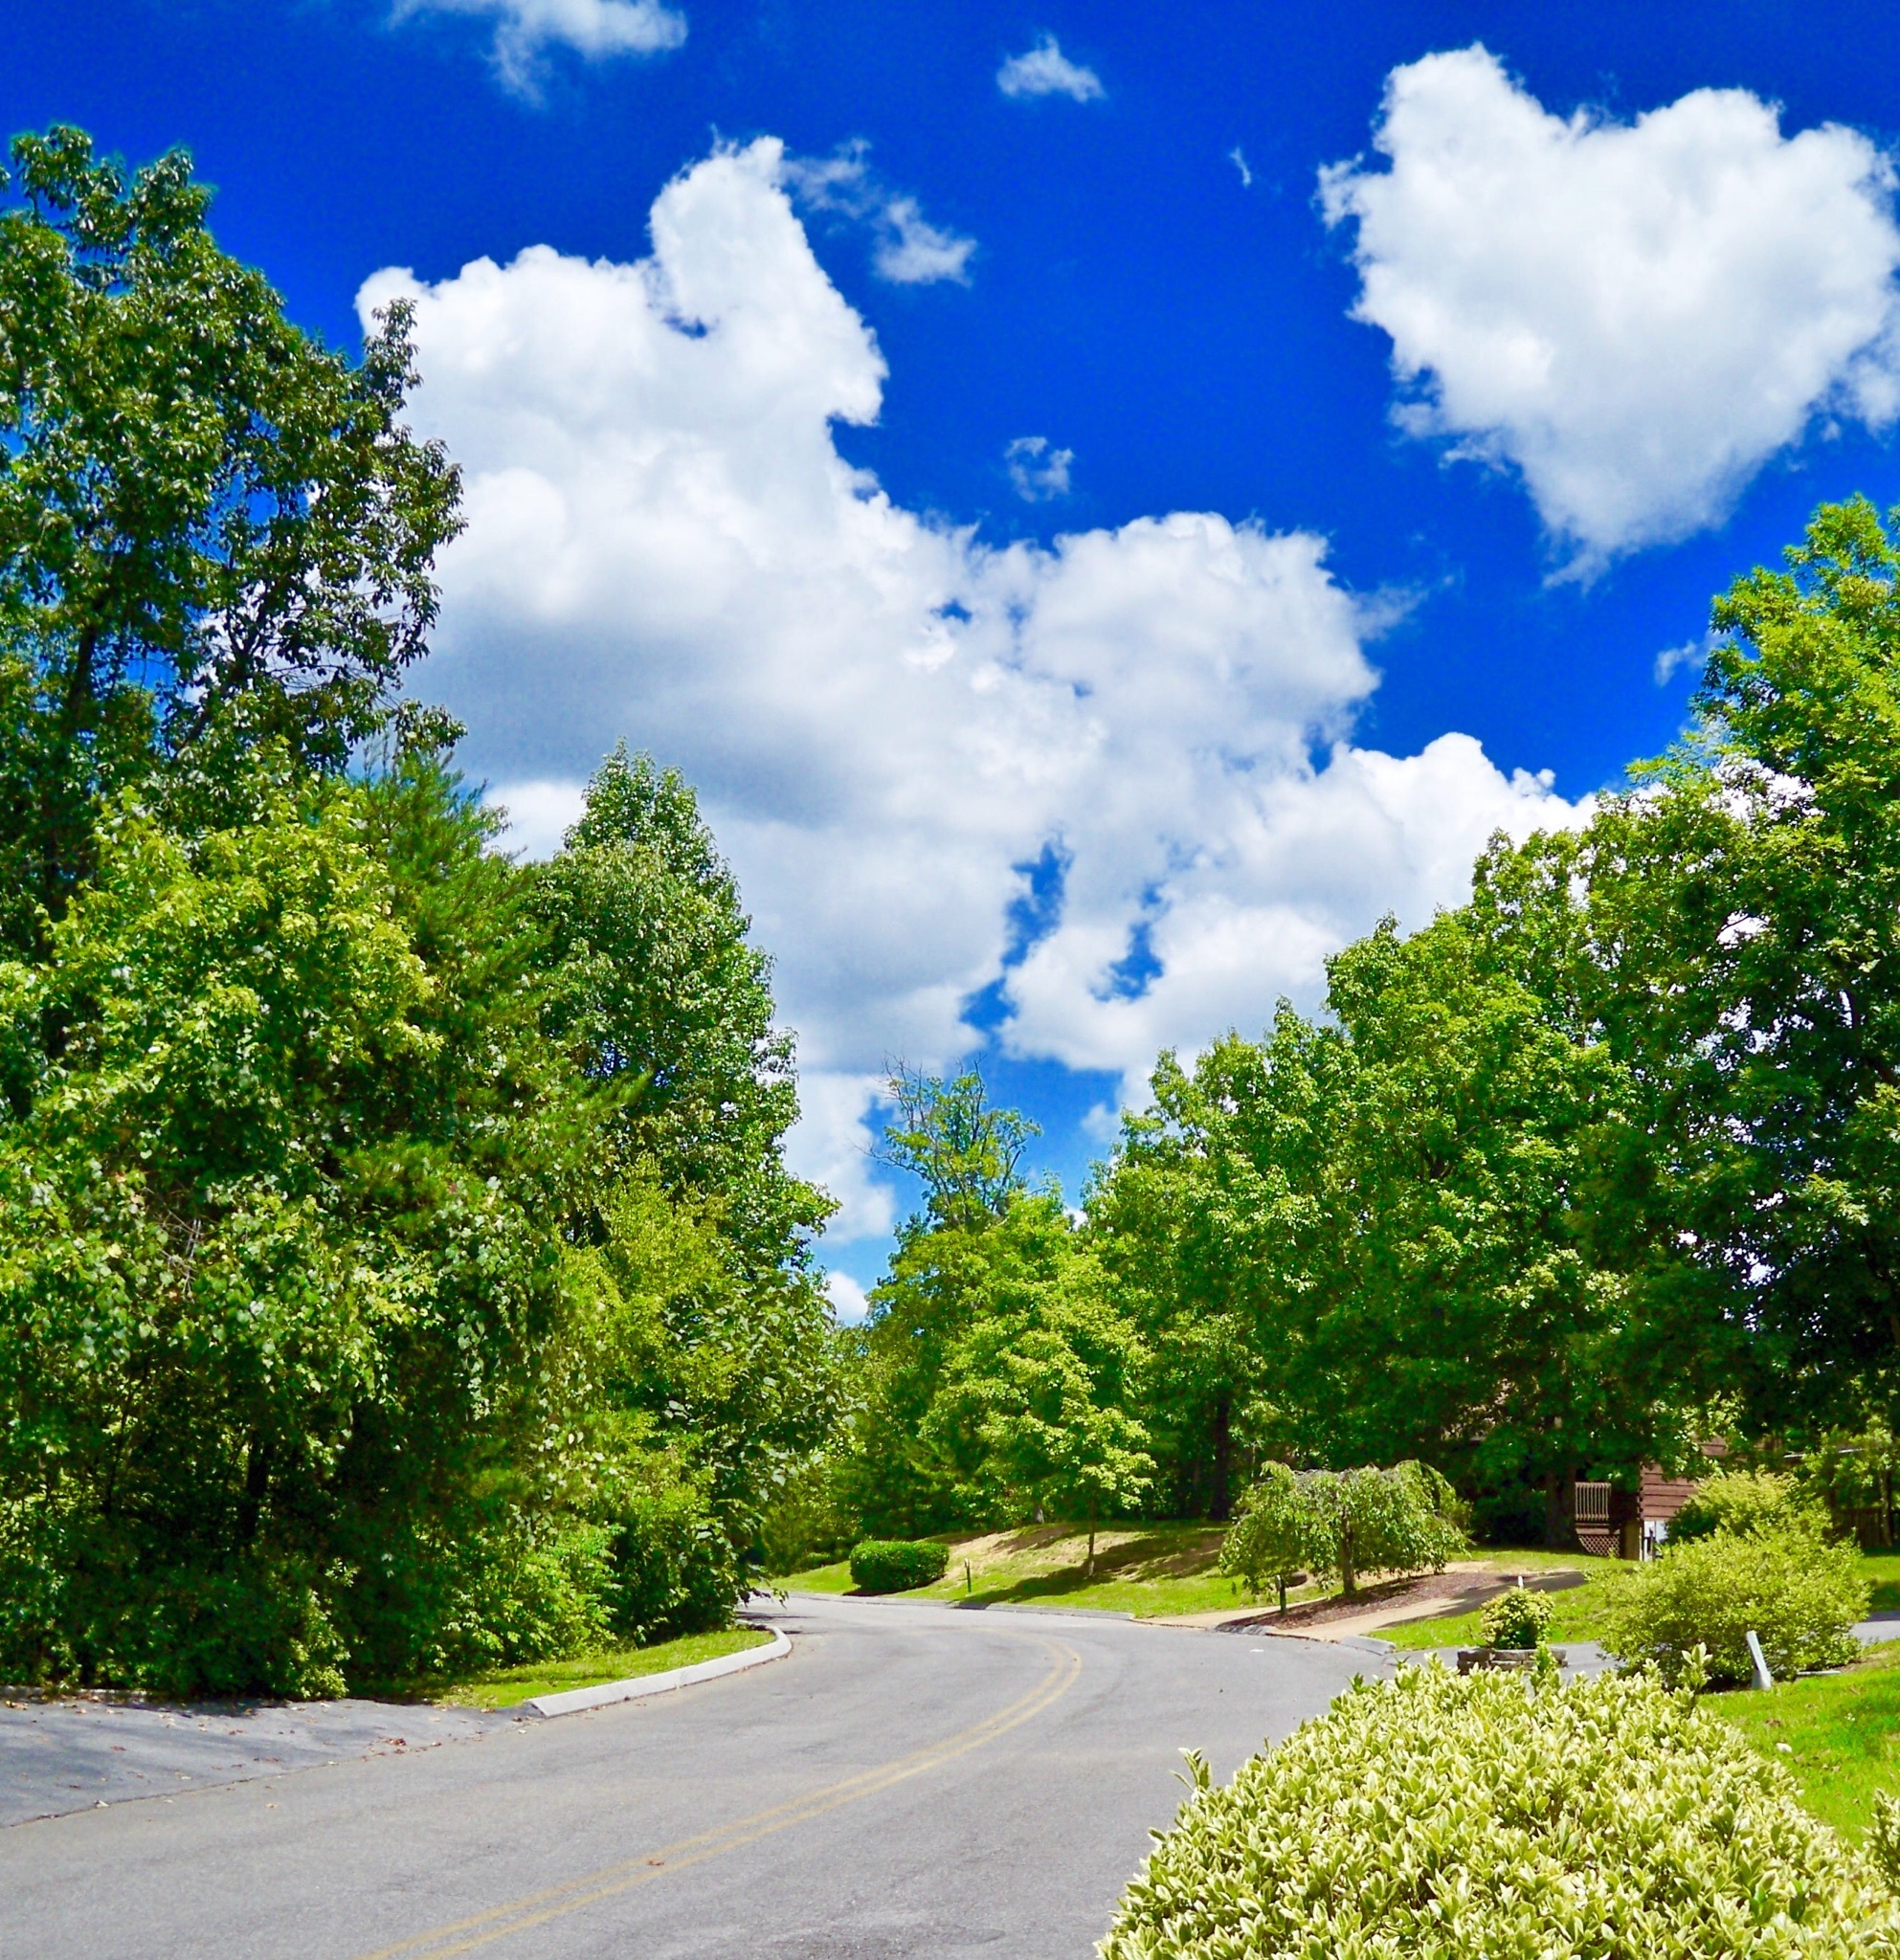
landscape, tree, nature, forest, grass, cloud, plant, sky, road, street, field, lawn, meadow, sunlight, leaf, hill, flower, summer, green, autumn, park, ecosystem, rural area, meteorological phenomenon, residential area, natural environment, woody plant